Little Red Lies

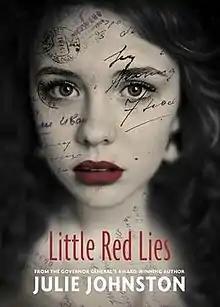
First edition

Little Red Lies is a 2013 young adult novel by Canadian author Julie Johnston. The coming of age novel is set immediately after World War II in a small Canadian town.